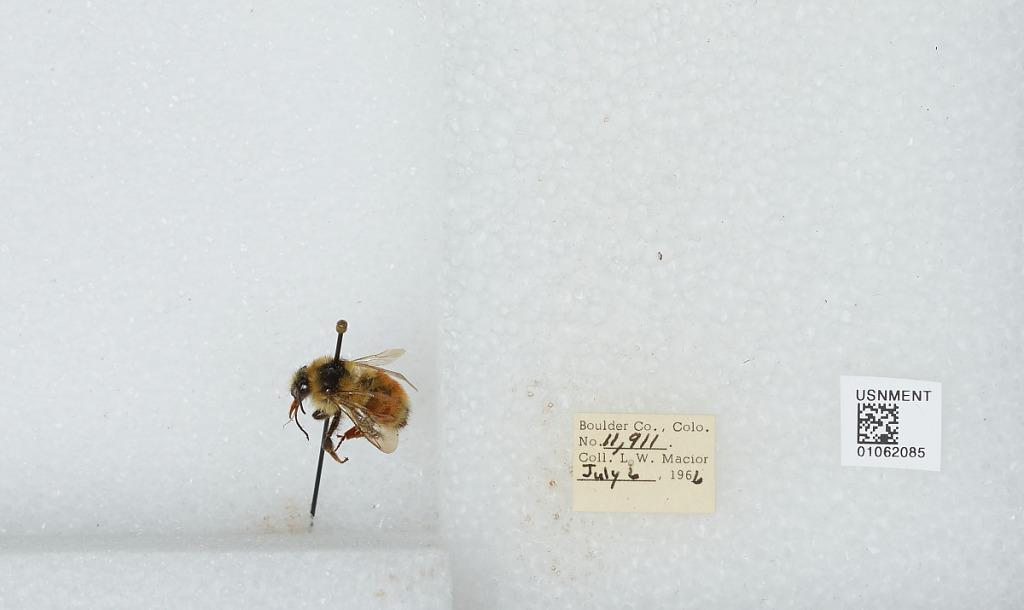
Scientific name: Bombus (Pyrobombus) bifarius Cresson
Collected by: L. Macior
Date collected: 1966-7-6
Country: United States
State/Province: Colorado
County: Boulder
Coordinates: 40.0017, -105.308